CID Shankar

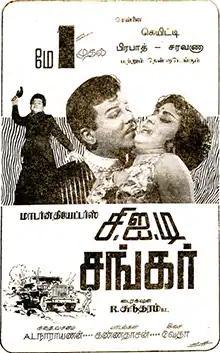
Theatrical release poster

CID Shankar is a 1970 Indian Tamil-language spy thriller film, directed by R. Sundaram, produced by Modern Theatres and written by A. L. Narayanan. The music was by Vedha. It stars Jaishankar, A. Sakunthala, and Thengai Srinivasan. V. S. Raghavan, R. S. Manohar, C. L. Anandan, Jayakumari, B. V. Radha and M. Bhanumathi play supporting roles. The film was a remake of the 1965 French/Italian co-production Eurospy film "OSS 117 Mission for a Killer". It was released on 1 May 1970, and became an average success. Sakunthala became known as "CID Sakunthala" after the film's release.